Millennials

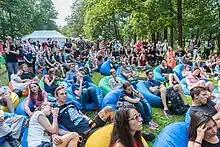
Russian young adults at the Geek Picnic in Saint Petersburg (2018)

From about 1750 to 1950, most of Western Europe transitioned from having both high birth and death rates to low birth and death rates. By the late 1960s and 1970s, the average woman had fewer than two children, and, although demographers at first expected a "correction", such a rebound came only for a few countries. Despite a bump in the total fertility rates (TFR) of some European countries in the very late twentieth century (the 1980s and 1990s), especially France and Scandinavia, it returned to replacement level only in Sweden (reaching a TFR of 2.14 in 1990, up from 1.68 in 1980), along with Ireland and Iceland; the bump in Sweden was largely due to improving economic output and the generous, far-reaching family benefits granted by the Nordic welfare system, while in France it was mostly driven by older women realizing their dreams of motherhood. For Sweden, the increase in the fertility rate came with a rise in the birth rate (going from 11.7 in 1980 to 14.5 in 1990), which slowed down and then stopped for a brief period to the aging of the Swedish population caused by the decline in birth rates in the late 1970s and early 1980s. To this day, France and Sweden still have higher fertility rates than most of Europe, and both almost reached replacement level in 2010 (2.03 and 1.98 respectively).